Alwington

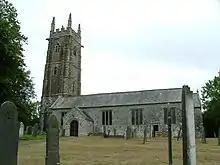
St Andrew's Alwington

Alwington is a village and civil parish in the Torridge district of Devon, England. The parish is on the coast and includes the hamlets of Alwington, Fairy Cross, Ford, Knotty Corner and Woodtown. The parish has a total population of 381 (2001 census), increasing at the 2011 census to 400.